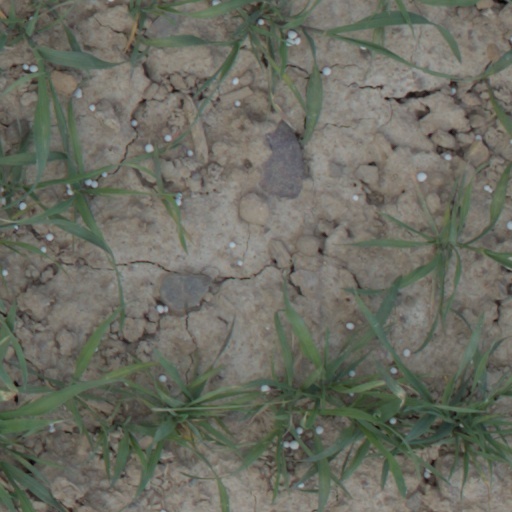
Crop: wheat